Nathaniel Hulme

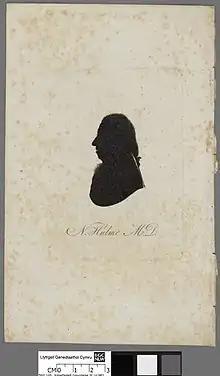
A portrait from the Welsh Portrait Collection at the National Library of Wales. Depicted person

He was born in Hulme Thorpe, near Halifax, Yorkshire and served an apprenticeship with his brother, a medical practitioner in the district. He then joined Guy's Hospital before joining the Royal Navy in 1755 as surgeon's mate. During a peacetime posting to Leith he attended medical classes at Edinburgh, graduating M.D. there in 1765.